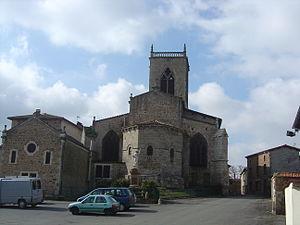
Eglise et monument aux morts à Augerolle
Cet article recense une partie des monuments historiques du Puy-de-Dôme, en France.
Augerolles est une commune française située dans le département du Puy-de-Dôme, en région d'Auvergne-Rhône-Alpes.